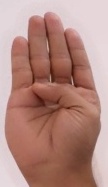
ASL sign: B